Anya Jenkins

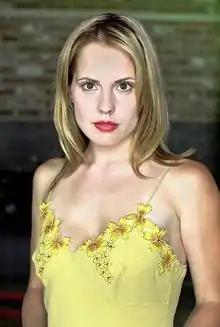
Emma Caulfield as Anya Jenkins

Anya Christina Emmanuella Jenkins (born as Aud) is a fictional character created by Joss Whedon for the television series "Buffy the Vampire Slayer". Portrayed by Emma Caulfield, she appears as a recurring guest in the third and fourth seasons, before becoming a series regular in the show's fifth, sixth, and seventh seasons. She made her last TV appearance in "Buffy"'s series finale that aired on May 20, 2003.